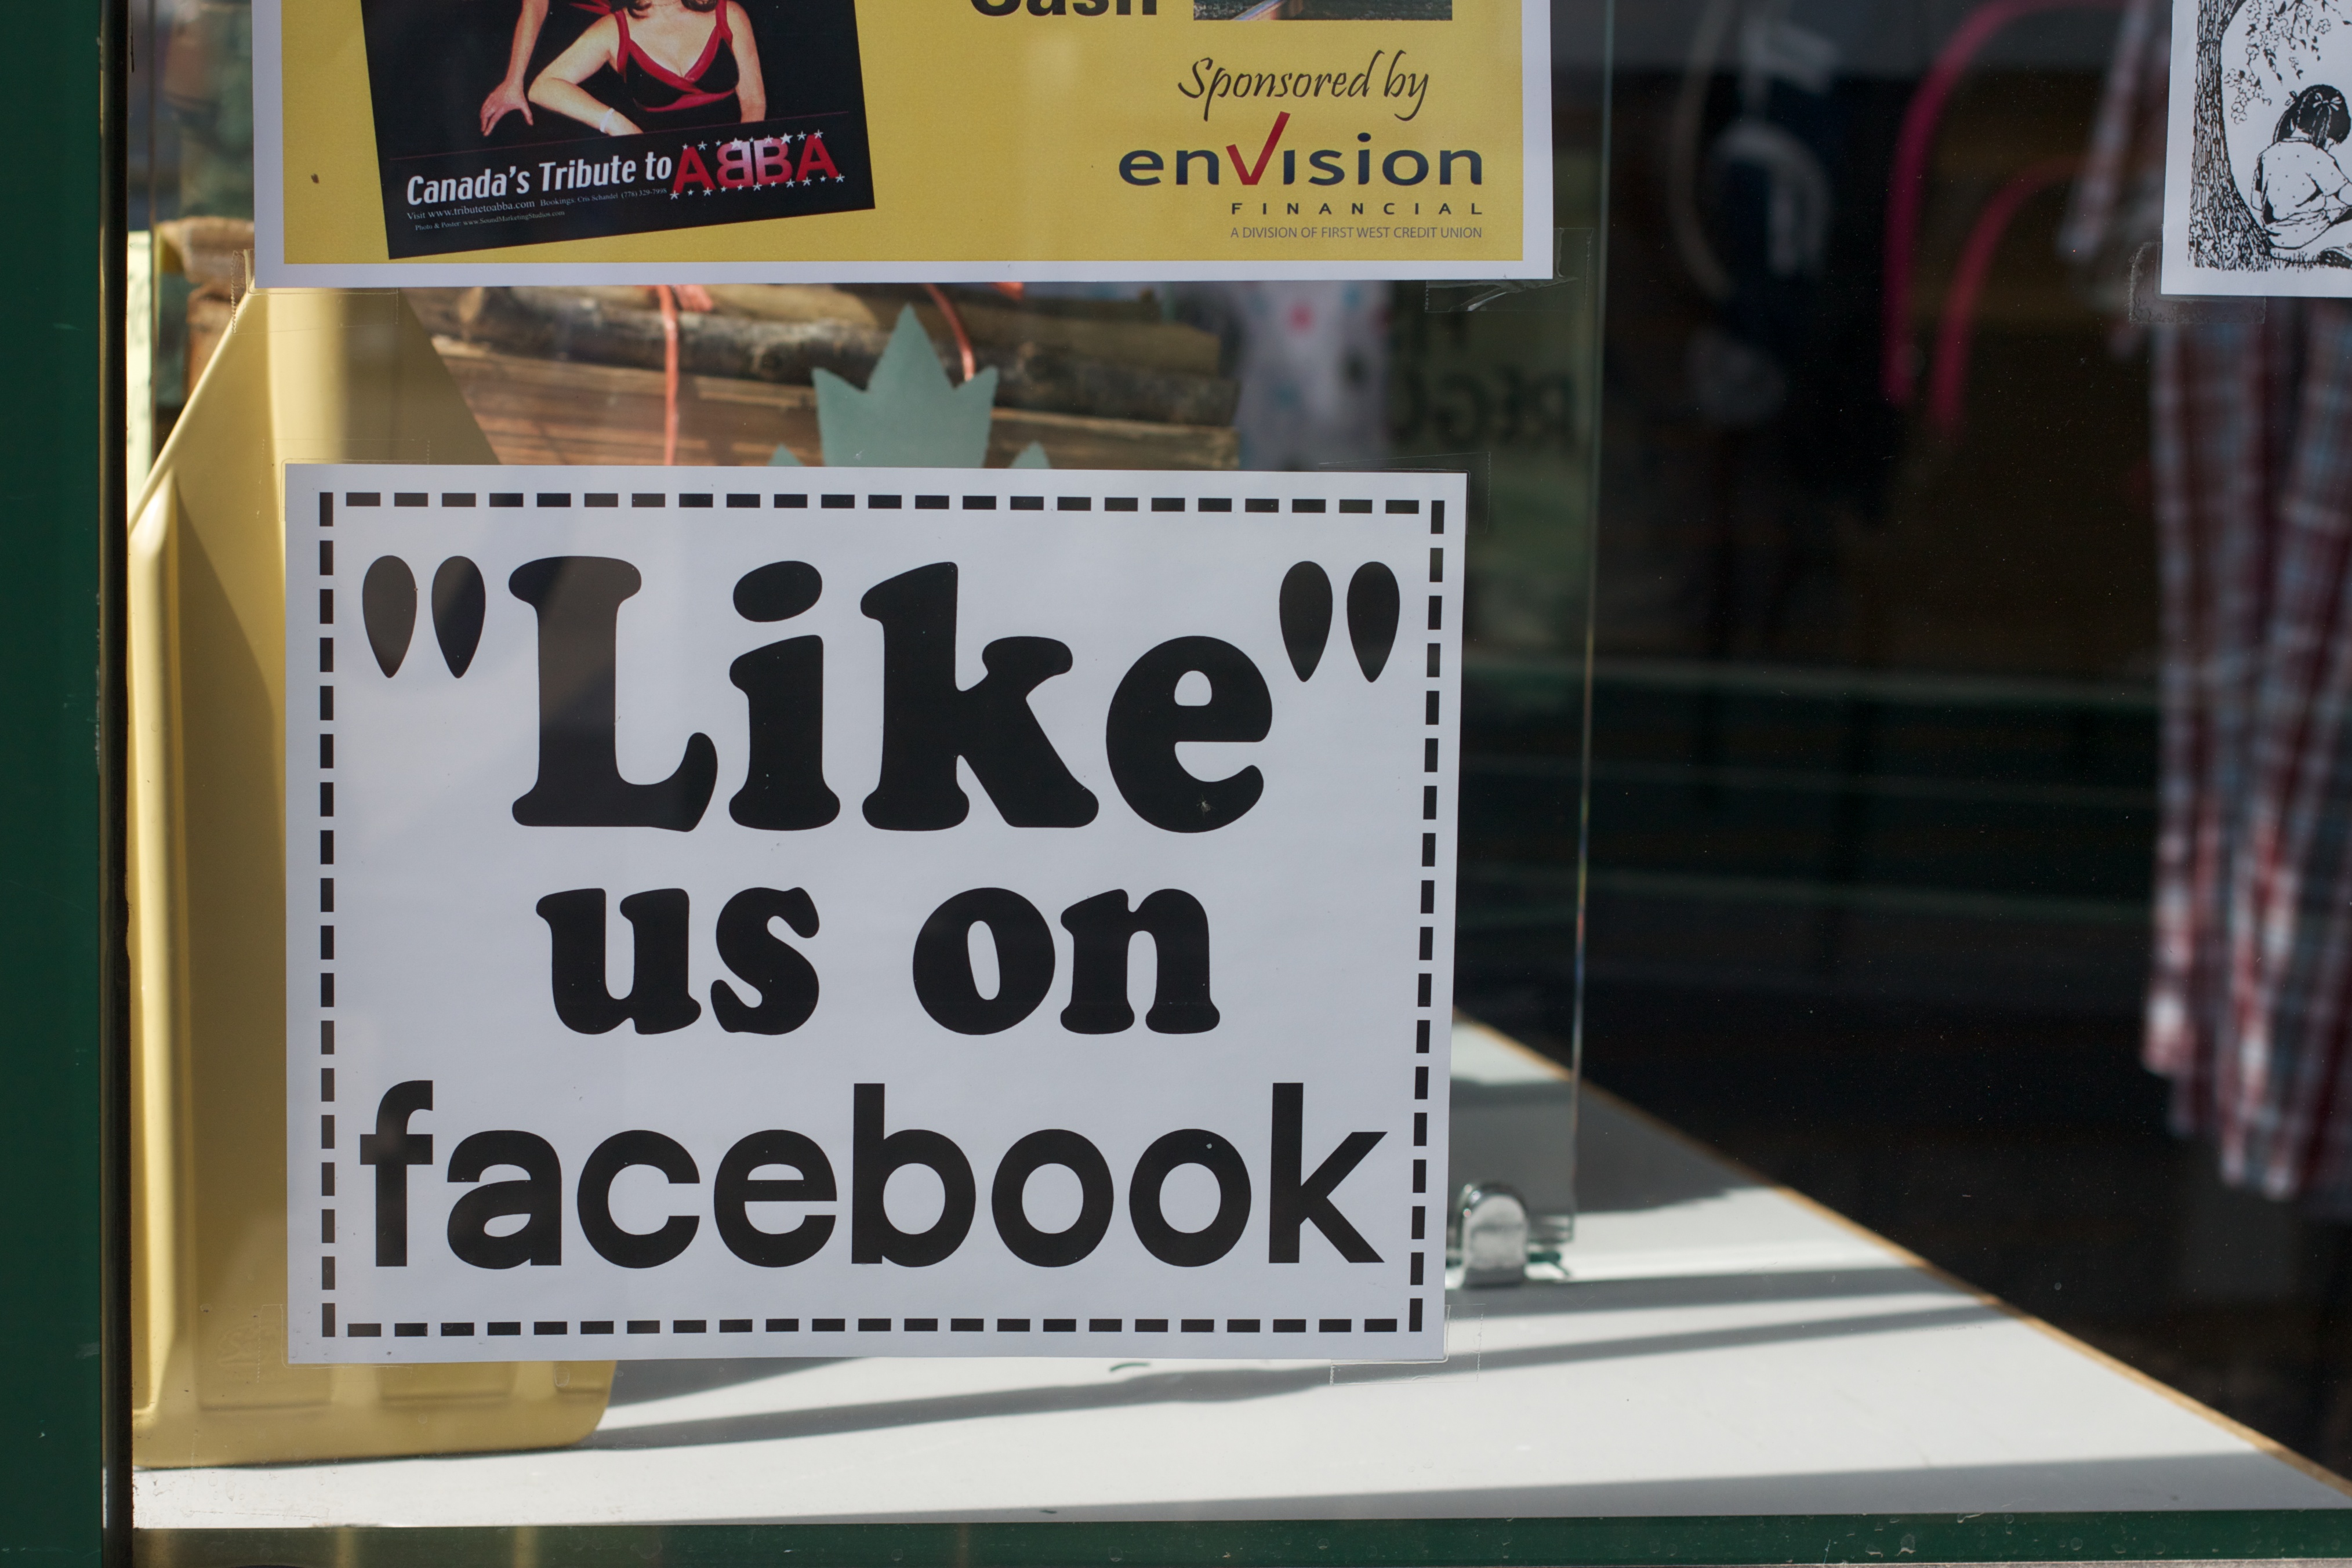
advertising, sign, banner, street sign, signage, brand, design, odyssey